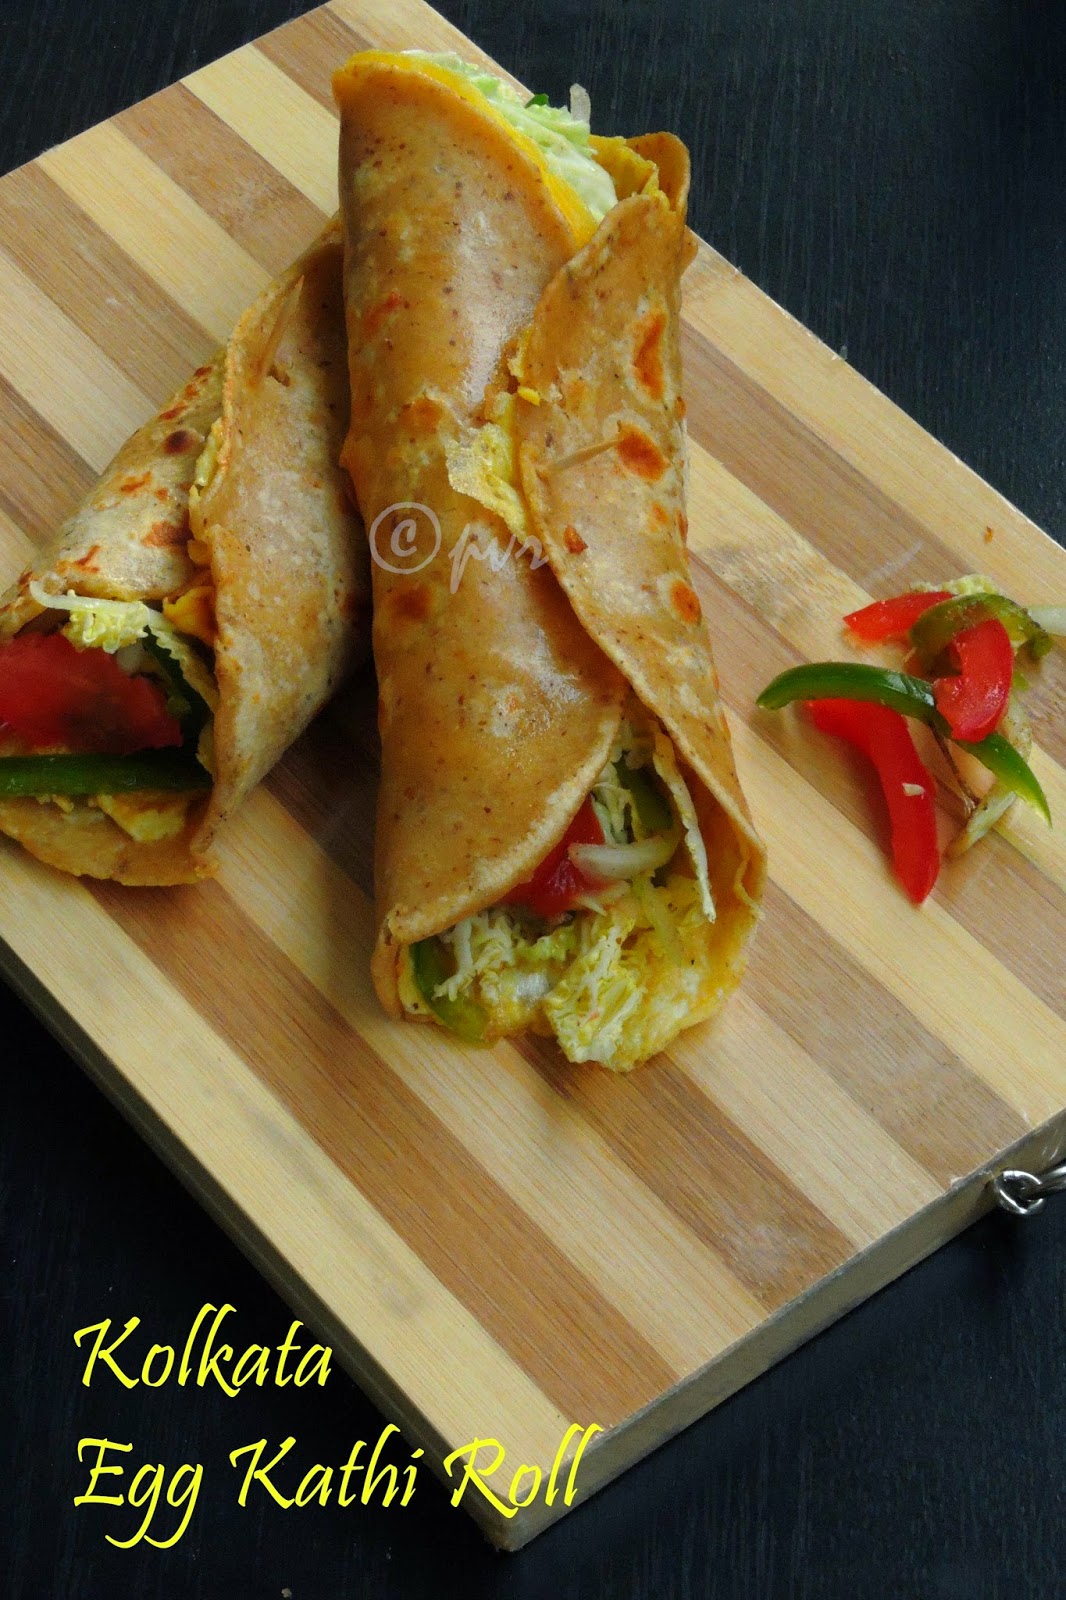
Dish: kaathi_rolls